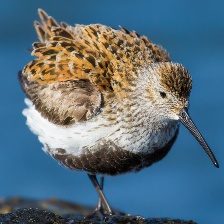
Species: DUNLIN
Scientific name: CALIDRIS ALPINA
ImageNet parent category: red-backed_sandpiper